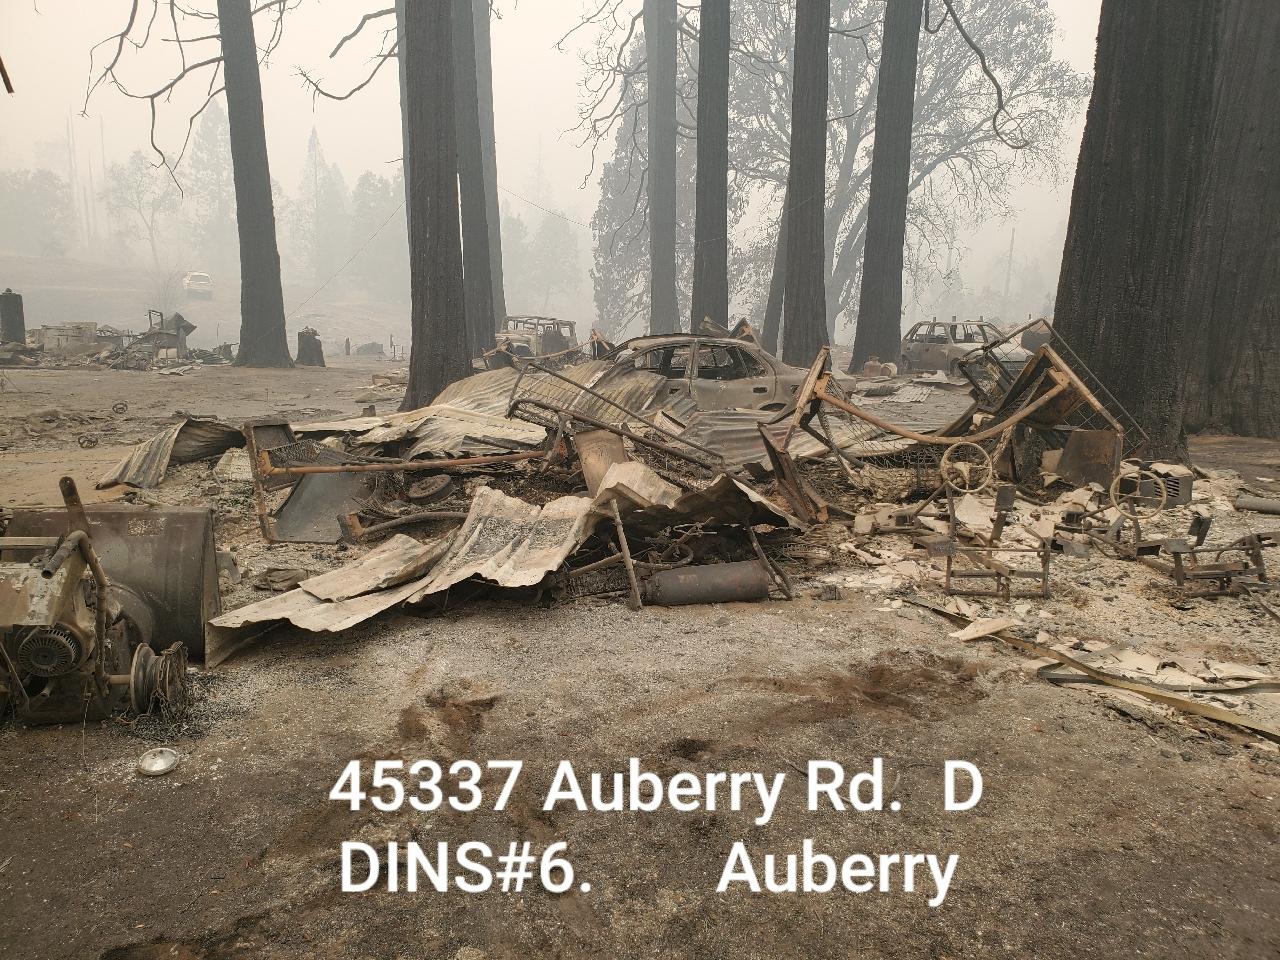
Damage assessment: destroyed